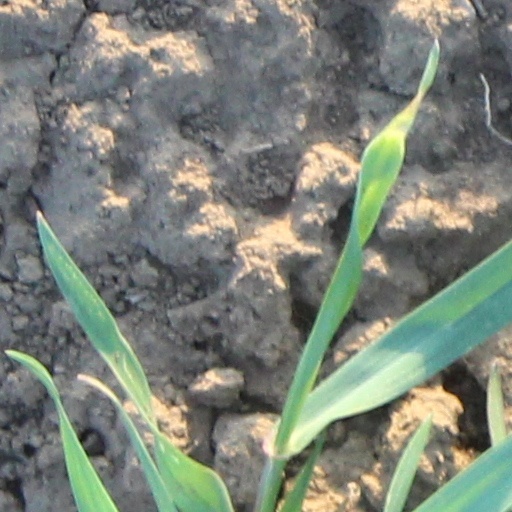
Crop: wheat